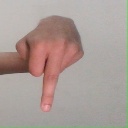
अक्षर: प